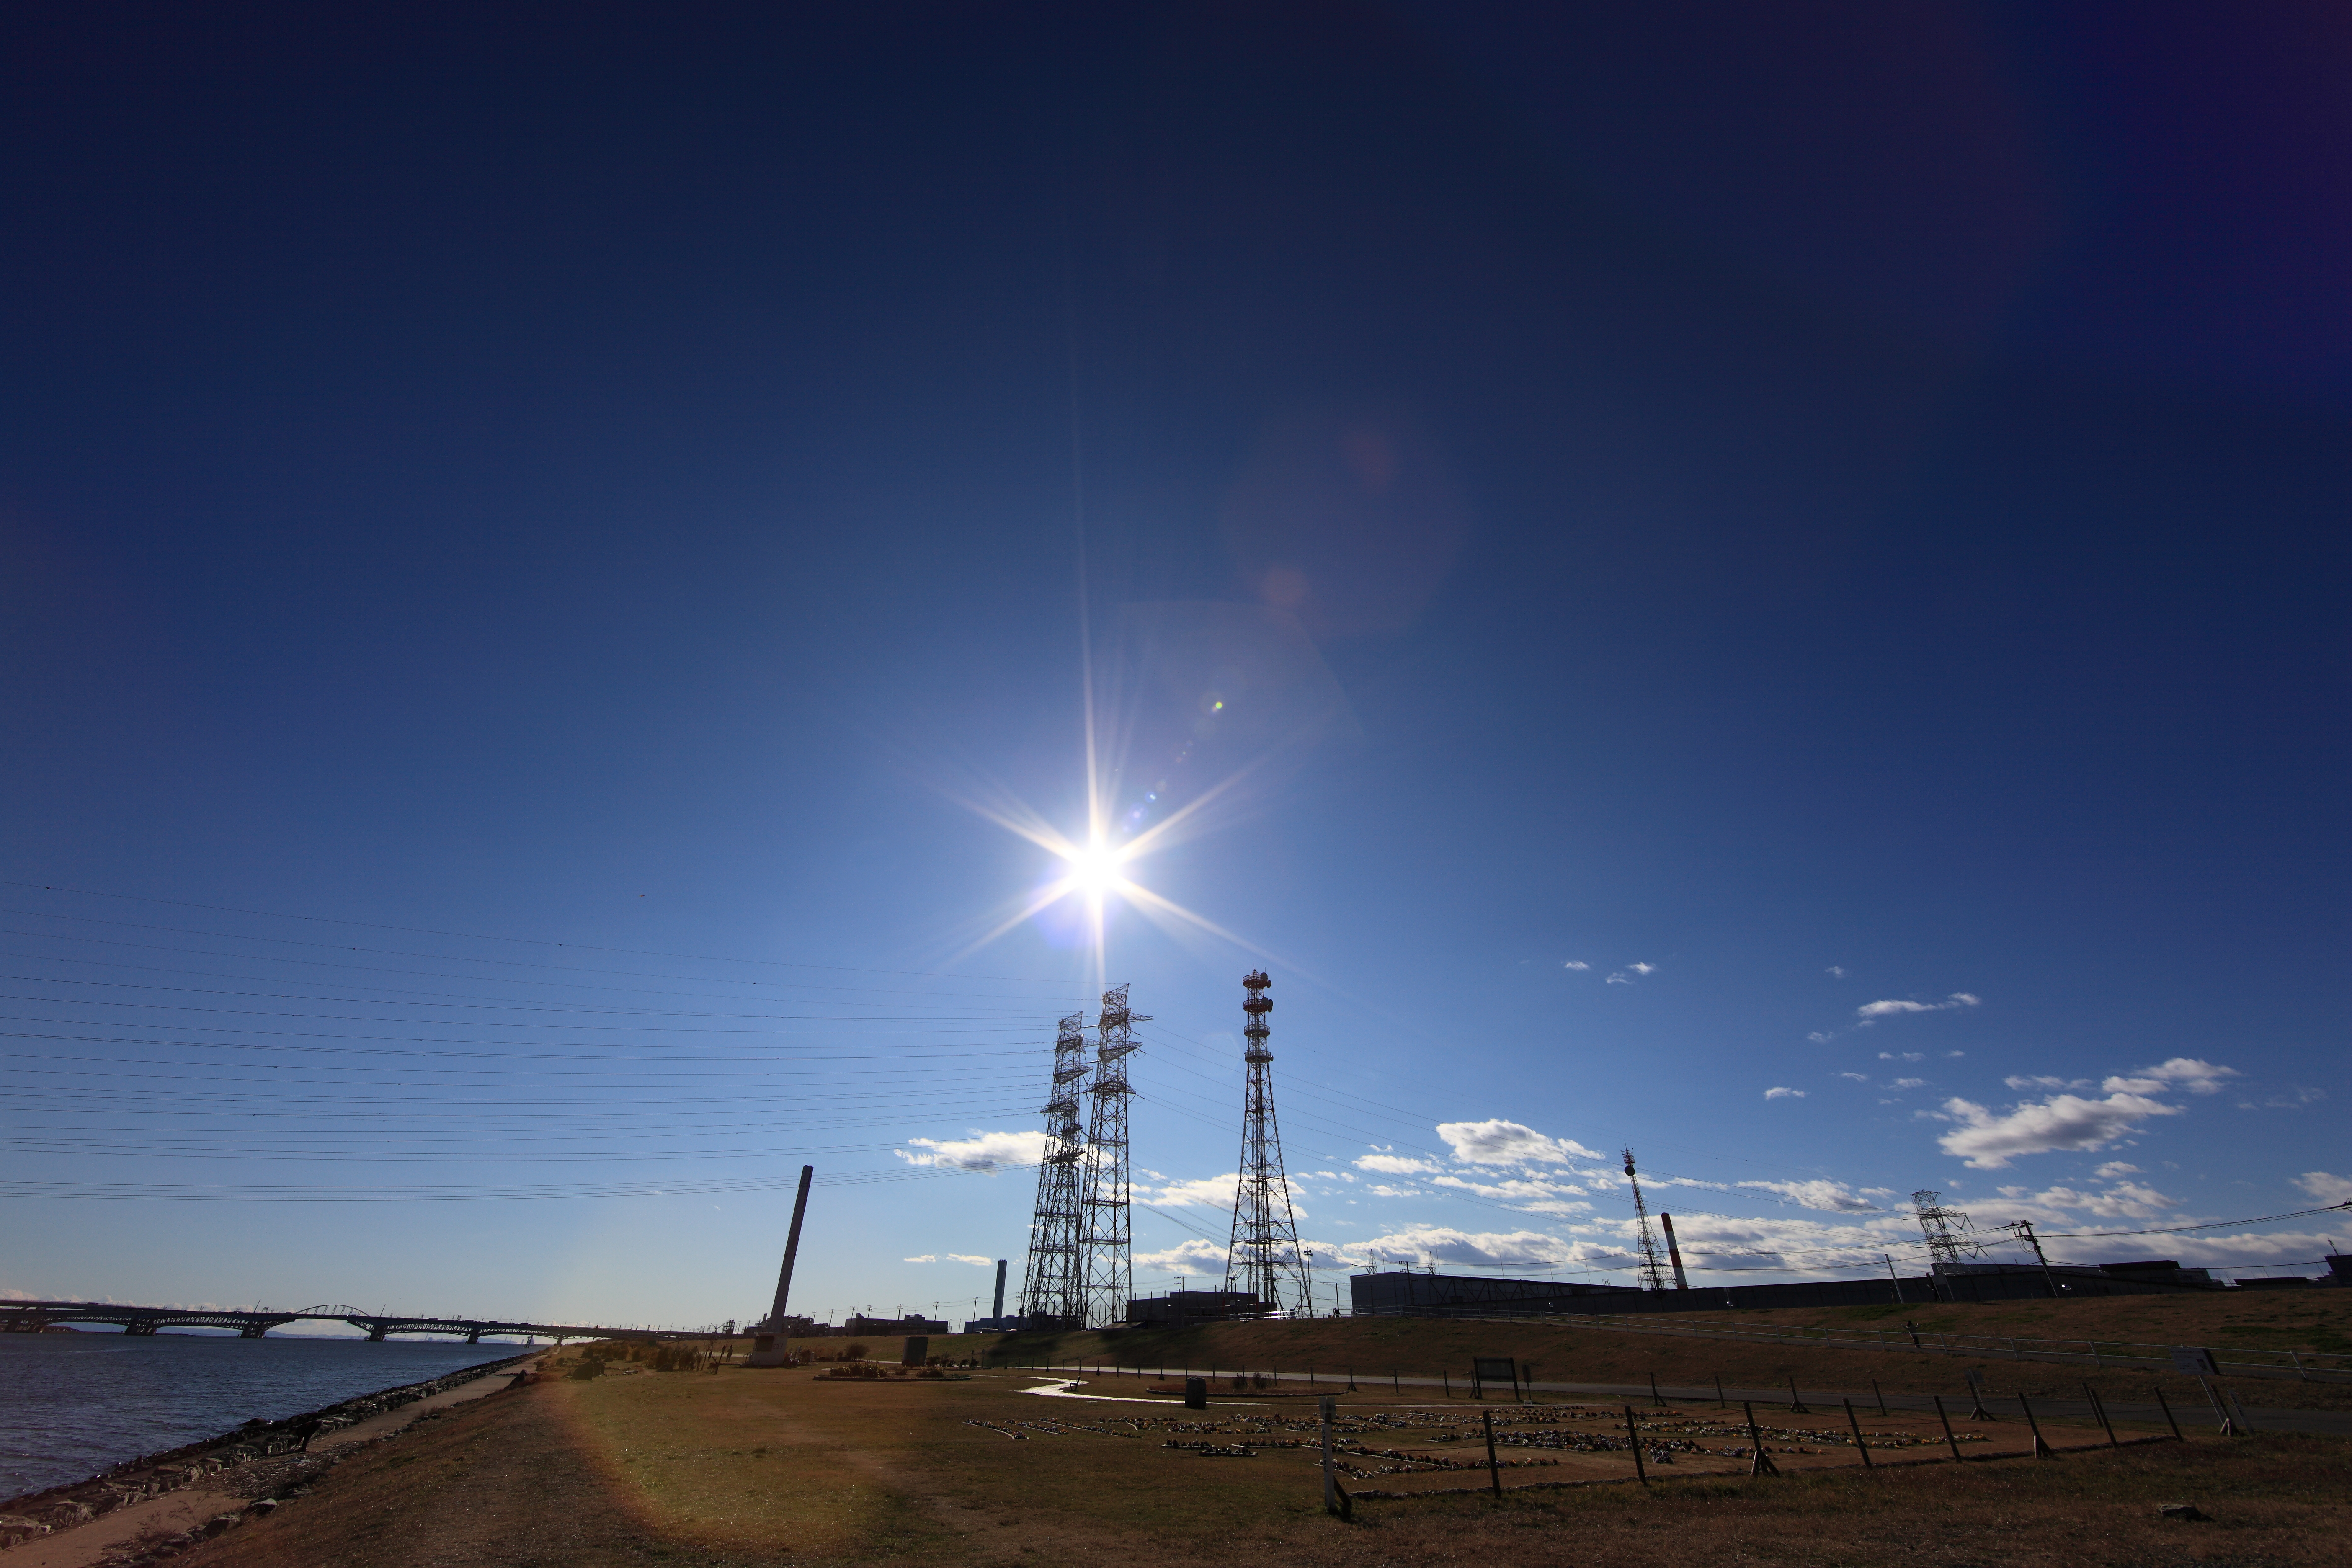
landscape, sea, horizon, light, cloud, sky, sunlight, view, wind, steel, dusk, high, tower, machine, energy, towers, 5d, hires, markii, hi, res, resolution, canonef14mmf28liiusm